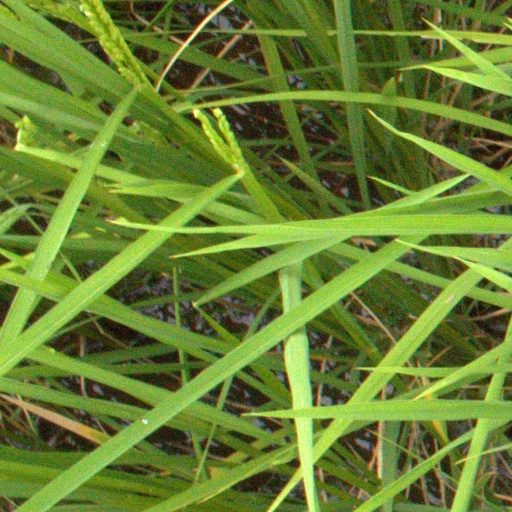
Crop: rice